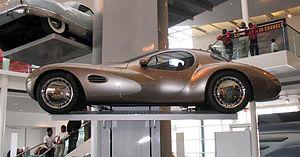
Le Chrysler Atlantic est un concept-car rétro créé par Chrysler. Il a été montré en 1995. L'Atlantic a été conçu par Bob Hubbach et inspiré par la Bugatti Atlantic. L'idée de cette voiture est née d'un croquis sur une serviette fait par le président de Chrysler Bob Lutz au début de 1993 et a également impliqué le concepteur en chef du constructeur automobile, Tom Gale.